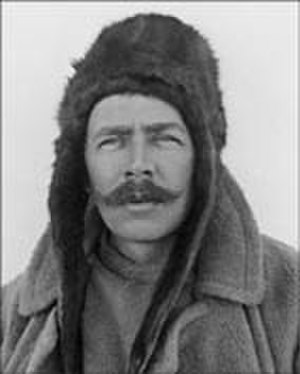
Sydpolsekspeditioner / Sydpolarforskningens anden periode / Southern Cross-ekspeditionen
Borchgrevink. ca. 1898
Ved Sydpolsekspeditioner forstås de ekspeditioner, der har haft Antarktis eller sydpolen samt de omgivende farvande og øer som mål.